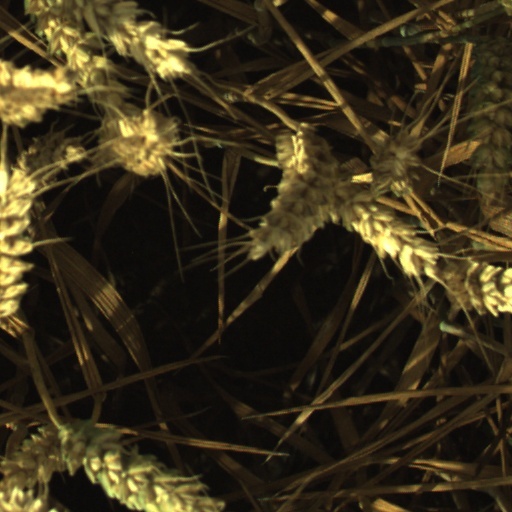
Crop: wheat